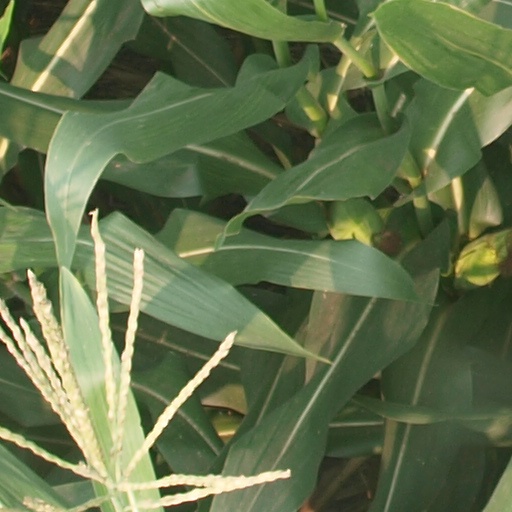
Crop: maize; corn